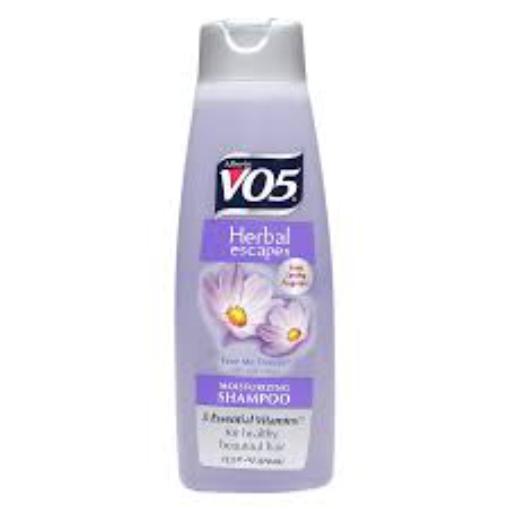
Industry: Necessities